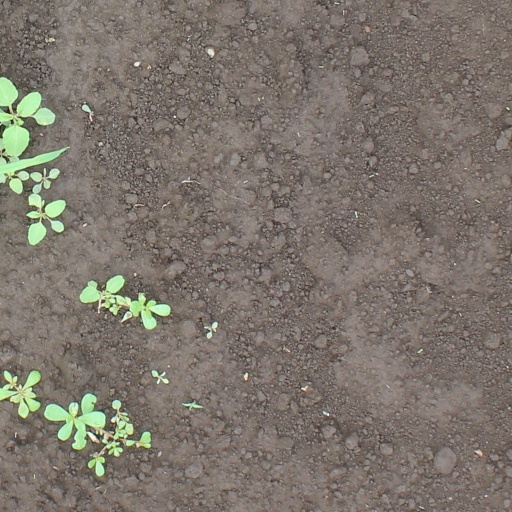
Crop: soybean